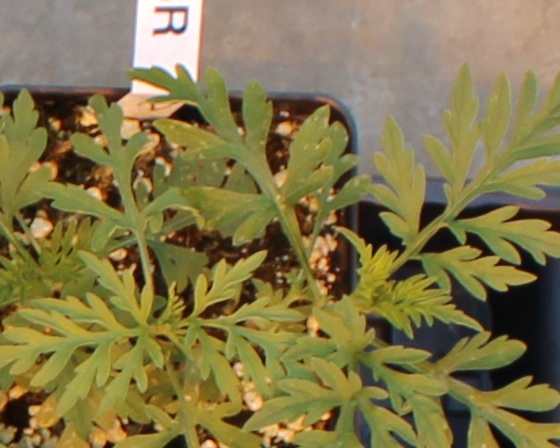
Label: Ragweed